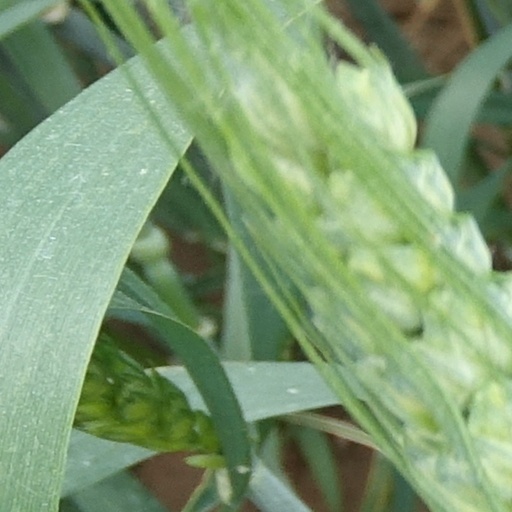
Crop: wheat